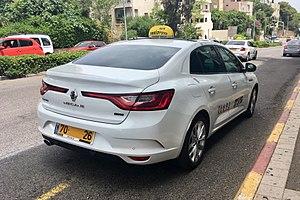
Le taxi est un véhicule automobile terrestre privé, conduit par un chauffeur et destiné au transport payant de passagers et de leurs bagages, de porte à porte, contrairement aux transports en commun qui transportent les passagers entre des points prédéterminés.